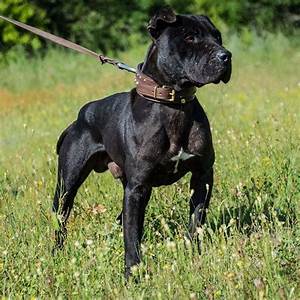
Label: dog